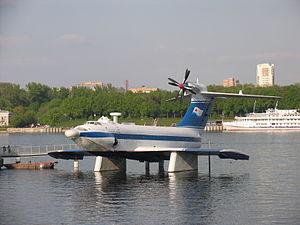
L’A-90 Orlyonok est un aéronef soviétique à effet de sol de type ekranoplan.